American Pekin

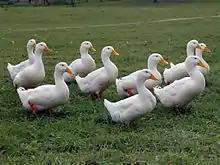
American Pekin flock

The Pekin or White Pekin is an American breed of domestic duck, raised primarily for meat. It derives from birds brought to the United States from China in the nineteenth century, and is now bred in many parts of the world. It is often known as the American Pekin to distinguish it from the German Pekin, a distinct and separate breed which derives from the same Chinese stock but has different breeding. Many of these ducks were reared on Long Island, New York, in the late nineteenth and early twentieth centuries, from which the breed derived its name Long Island Duck.